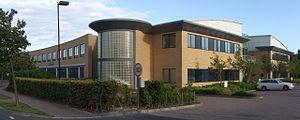
ARM est une société britannique spécialisée dans le développement de processeurs d'architecture 32 bits et d'architecture 64 bits de type RISC. C'est depuis 2016 une filiale de la société japonaise SoftBank. ARM développe également un grand nombre de blocs de propriété intellectuelle. ARM est désormais présent dans le monde entier et son siège historique se situe à Cambridge.